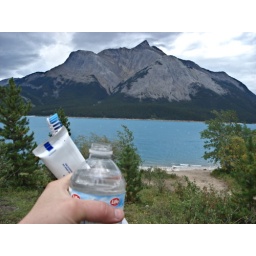
Instead of looking at my bed head in my bathroom mirror while I brushed my teeth, I got to look at this!